Ten Pound Poms

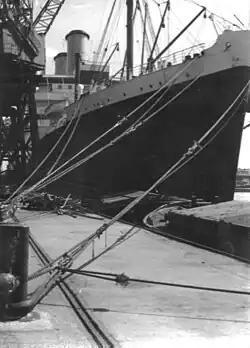
The Orient Line ship in Tilbury Docks, , shortly before sailing for Sydney, carrying (mainly) migrants on the assisted passage scheme

Ten Pound Poms were British citizens who migrated to Australia and New Zealand after the Second World War. The government of Australia initiated the Assisted Passage Migration Scheme in 1945, and the government of New Zealand initiated a similar scheme in 1947. The Australian government arranged for assisted passage to Australia on chartered ships and aircraft.